Chengdu Research Base of Giant Panda Breeding

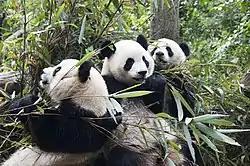
Trio of pandas inside the research base in 2011

In February 2024, the institute made international headlines after it banned a 53-year-old male visitor for life for throwing unspecified objects into a giant panda enclosure.